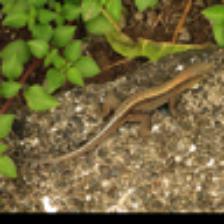
Label: NonHuman